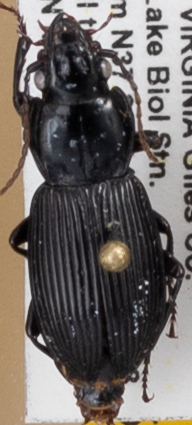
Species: Pterostichus coracinus
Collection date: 2021-06-15
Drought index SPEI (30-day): -0.51
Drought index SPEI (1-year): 0.718
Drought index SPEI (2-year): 1.28